Taste

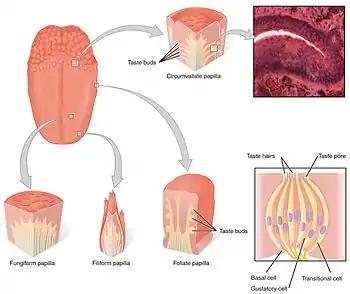
Taste buds and papillae of the human tongue

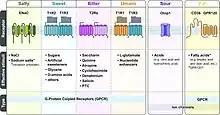
Taste receptors of the human tongue

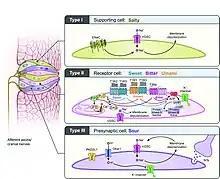
Signal transduction of taste receptors

Taste is a form of chemoreception which occurs in the specialised taste receptors in the mouth. To date, there are five different types of taste these receptors can detect which are recognized: salt, sweet, sour, bitter, and umami. Each type of receptor has a different manner of sensory transduction: that is, of detecting the presence of a certain compound and starting an action potential which alerts the brain. It is a matter of debate whether each taste cell is tuned to one specific tastant or to several; Smith and Margolskee claim that "gustatory neurons typically respond to more than one kind of stimulus, [a]lthough each neuron responds most strongly to one tastant". Researchers believe that the brain interprets complex tastes by examining patterns from a large set of neuron responses. This enables the body to make "keep or spit out" decisions when there is more than one tastant present. "No single neuron type alone is capable of discriminating among stimuli or different qualities, because a given cell can respond the same way to disparate stimuli." As well, serotonin is thought to act as an intermediary hormone which communicates with taste cells within a taste bud, mediating the signals being sent to the brain. Receptor molecules are found on the top of microvilli of the taste cells.